Falanga (organisation)

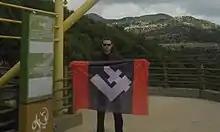
Bekier with a pre-2019 flag in southern Lebanon

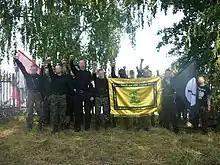
Assembly of Falanga and Hezbollah

Falanga began a mission in Syria in June 2013, engaging with the government of President Bashar al-Assad. Falanga representatives met with Syrian Prime Minister Wael Nader al-Halqi, the country's Grand Mufti, the Deputy Minister of Foreign Affairs, Christian clergy, government troops, Hezbollah, and representatives of the Syrian Social Nationalist Party.